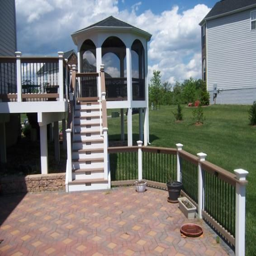
image result for deck going down to a screened in gazebo